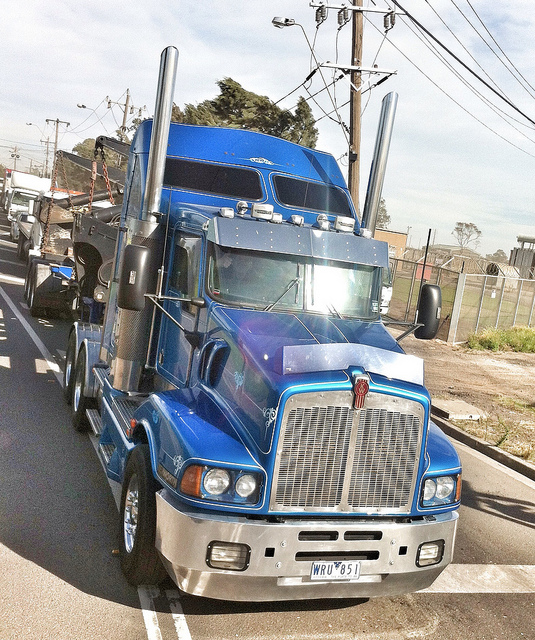
A blue truck tractor parked on the roadside

The large semi truck has been painted blue.

A blue semi truck driving down the street.

A large blue truck traveling through an urban area.